The Life of Charlotte Brontë

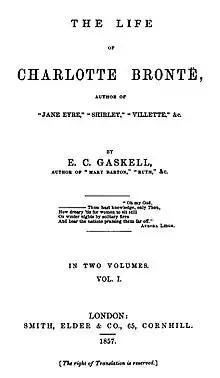
Title page of the first edition, 1857

The Life of Charlotte Brontë by Elizabeth Gaskell is the influential first biography of Charlotte Brontë. Relying on multiple first hand testimonies and Gaskell's own memories of Brontë, its subjectivity was challenged immediately on publication and while its integrity is contested among scholars, it remains a significant source for all subsequent writing on the Brontë family. Its first edition, published in the spring of 1857, was withdrawn after complaints of slander were made to its publisher Smith, Elder & Co., prompting them to issue censored second and third editions within five months. Despite initial controversy it was praised by contemporary critics, inspired literary tourism to the Yorkshire setting of the book which continues to the present, and anticipated social and cultural discussions about the situation of women in male-dominated cultures half a century before the formal women's movements began in Britain. Now it is considered a important text that expanded the possibilities of the biographical genre and established the lives, as well as the work, of Brontë family as notable cultural subjects.